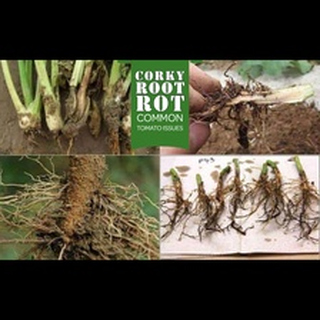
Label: wheat_common_root_rot